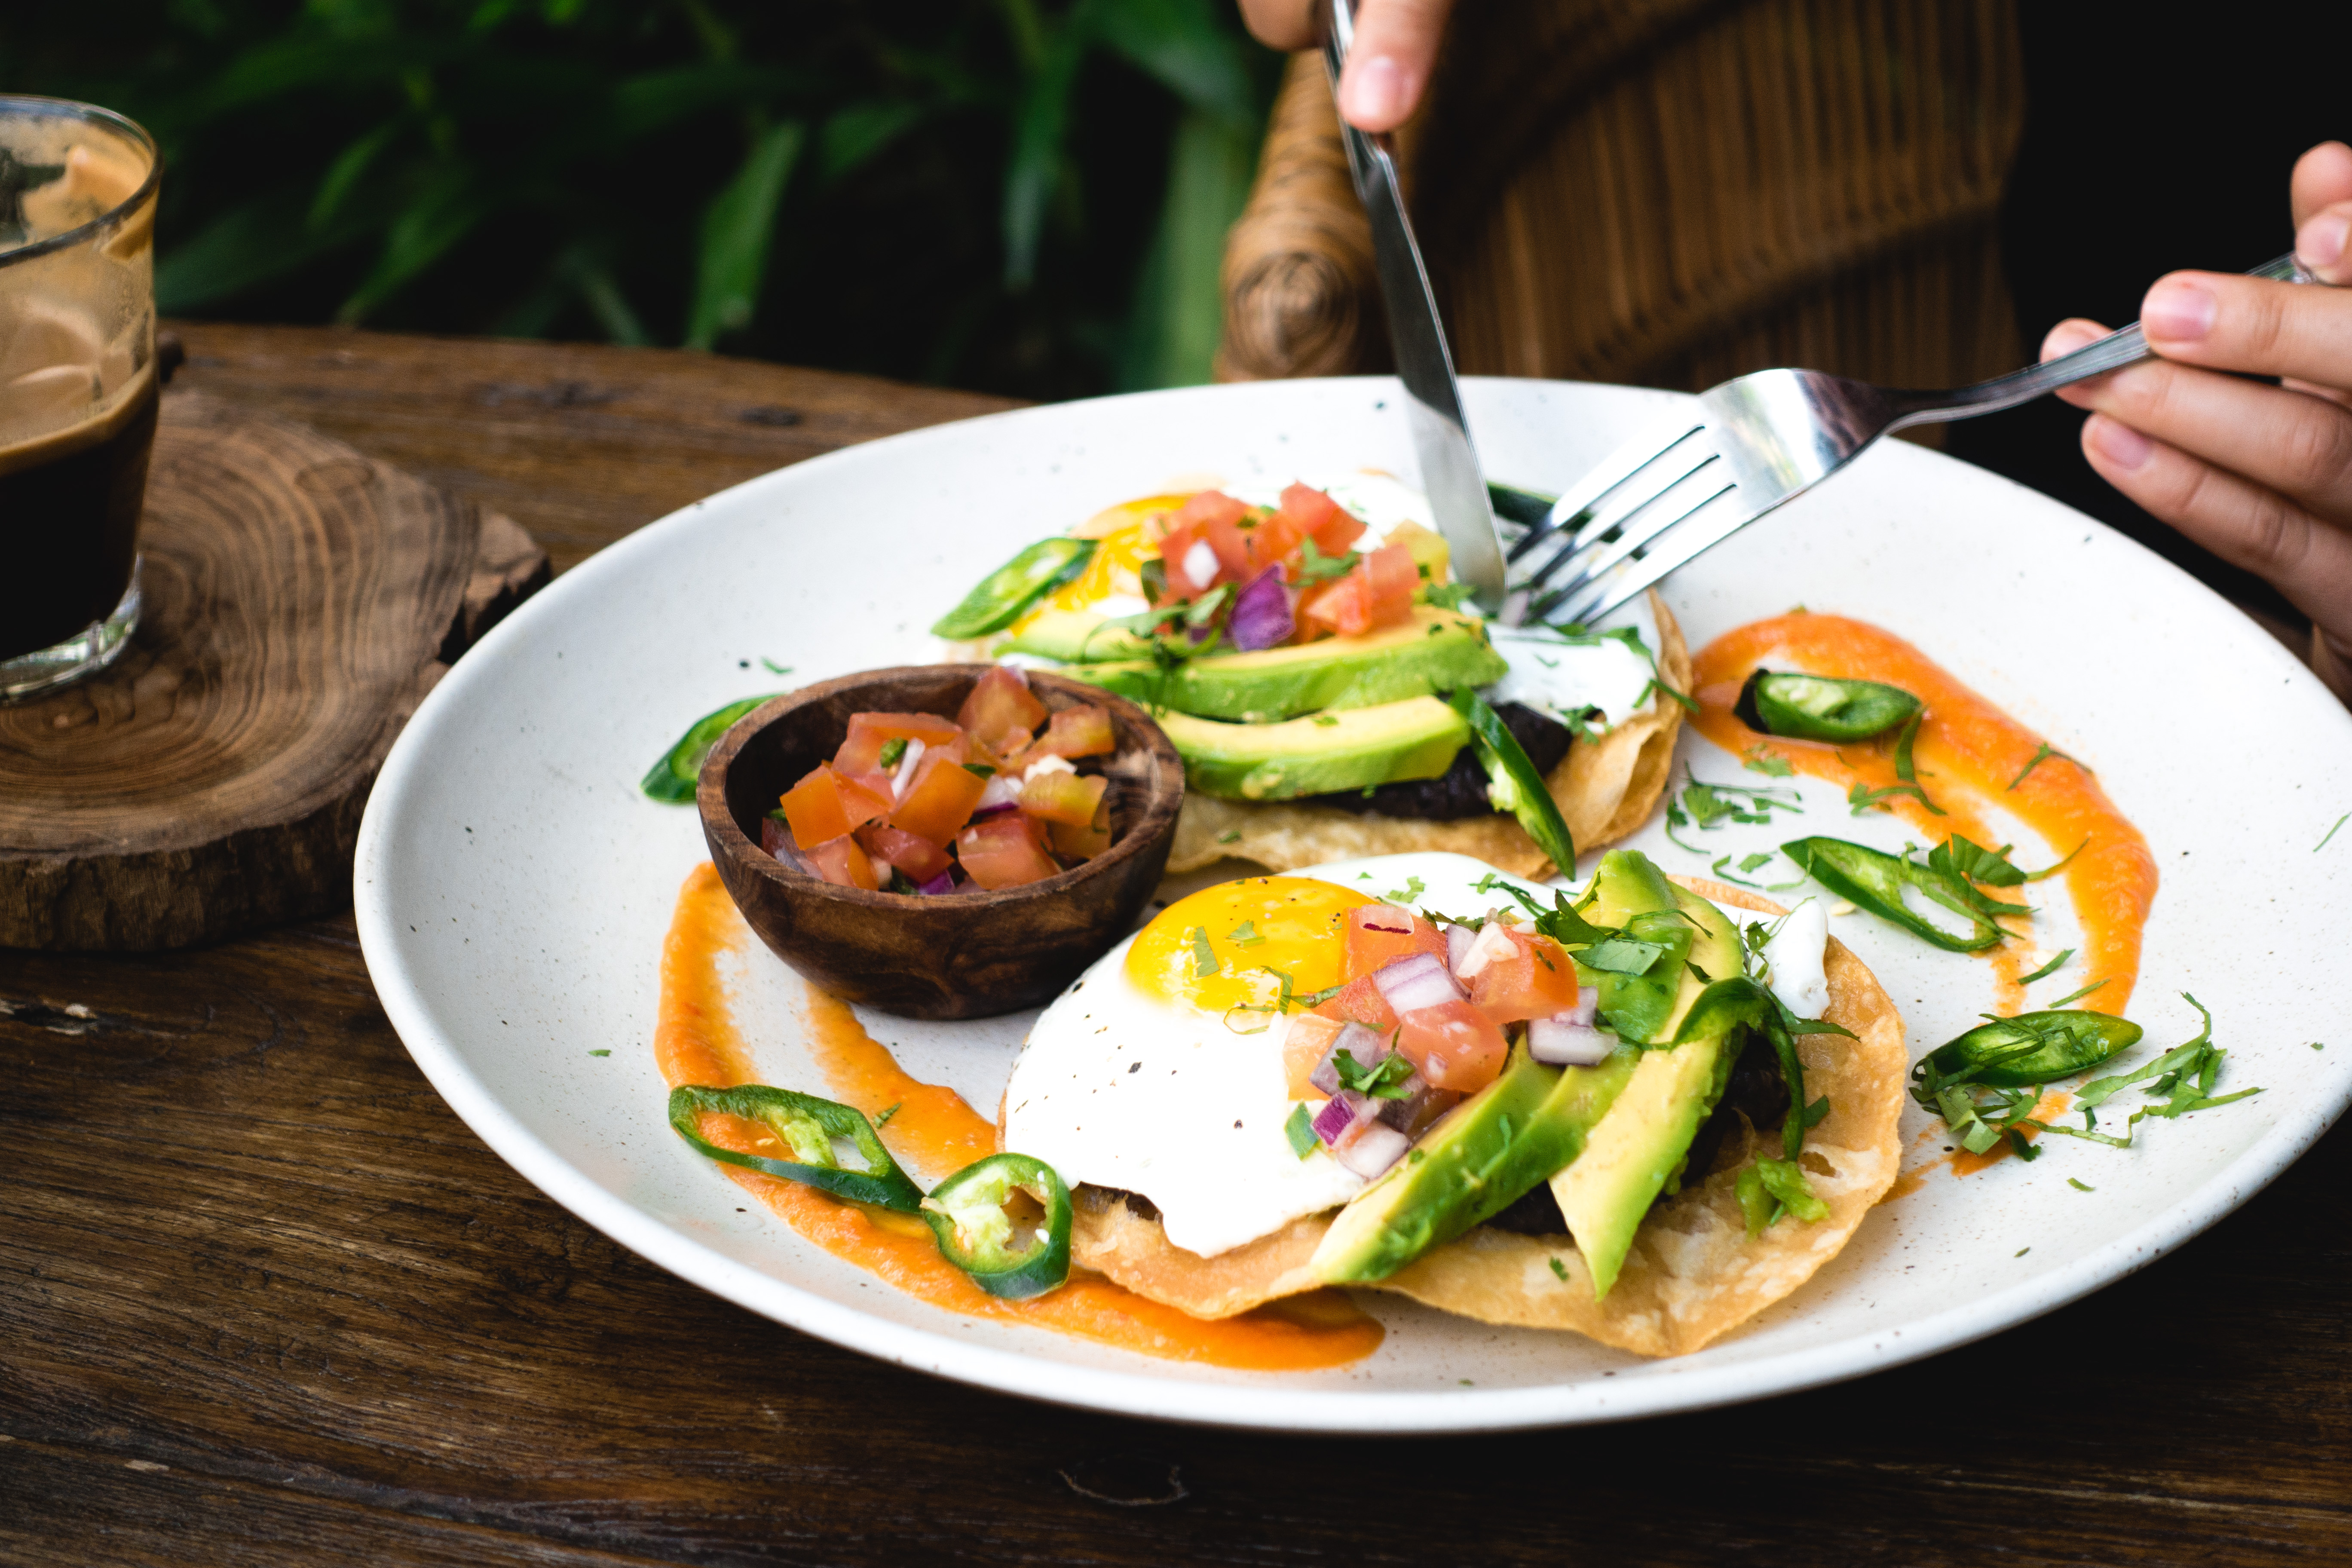
dish, food, cuisine, ingredient, meal, salad, brunch, produce, lunch, recipe, vegetarian food, la carte food, vegetable, breakfast, meat, greek food, supper, mediterranean food